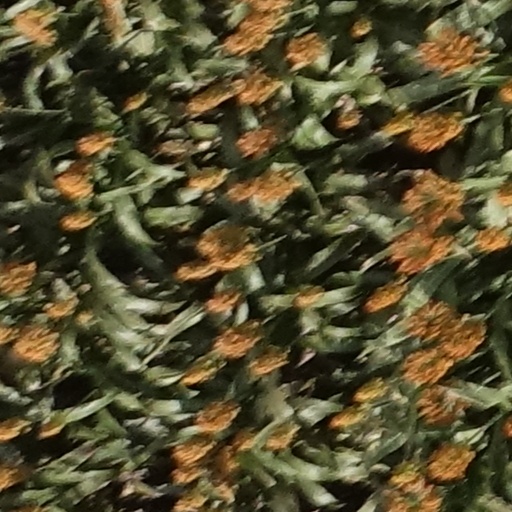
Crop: sorghum